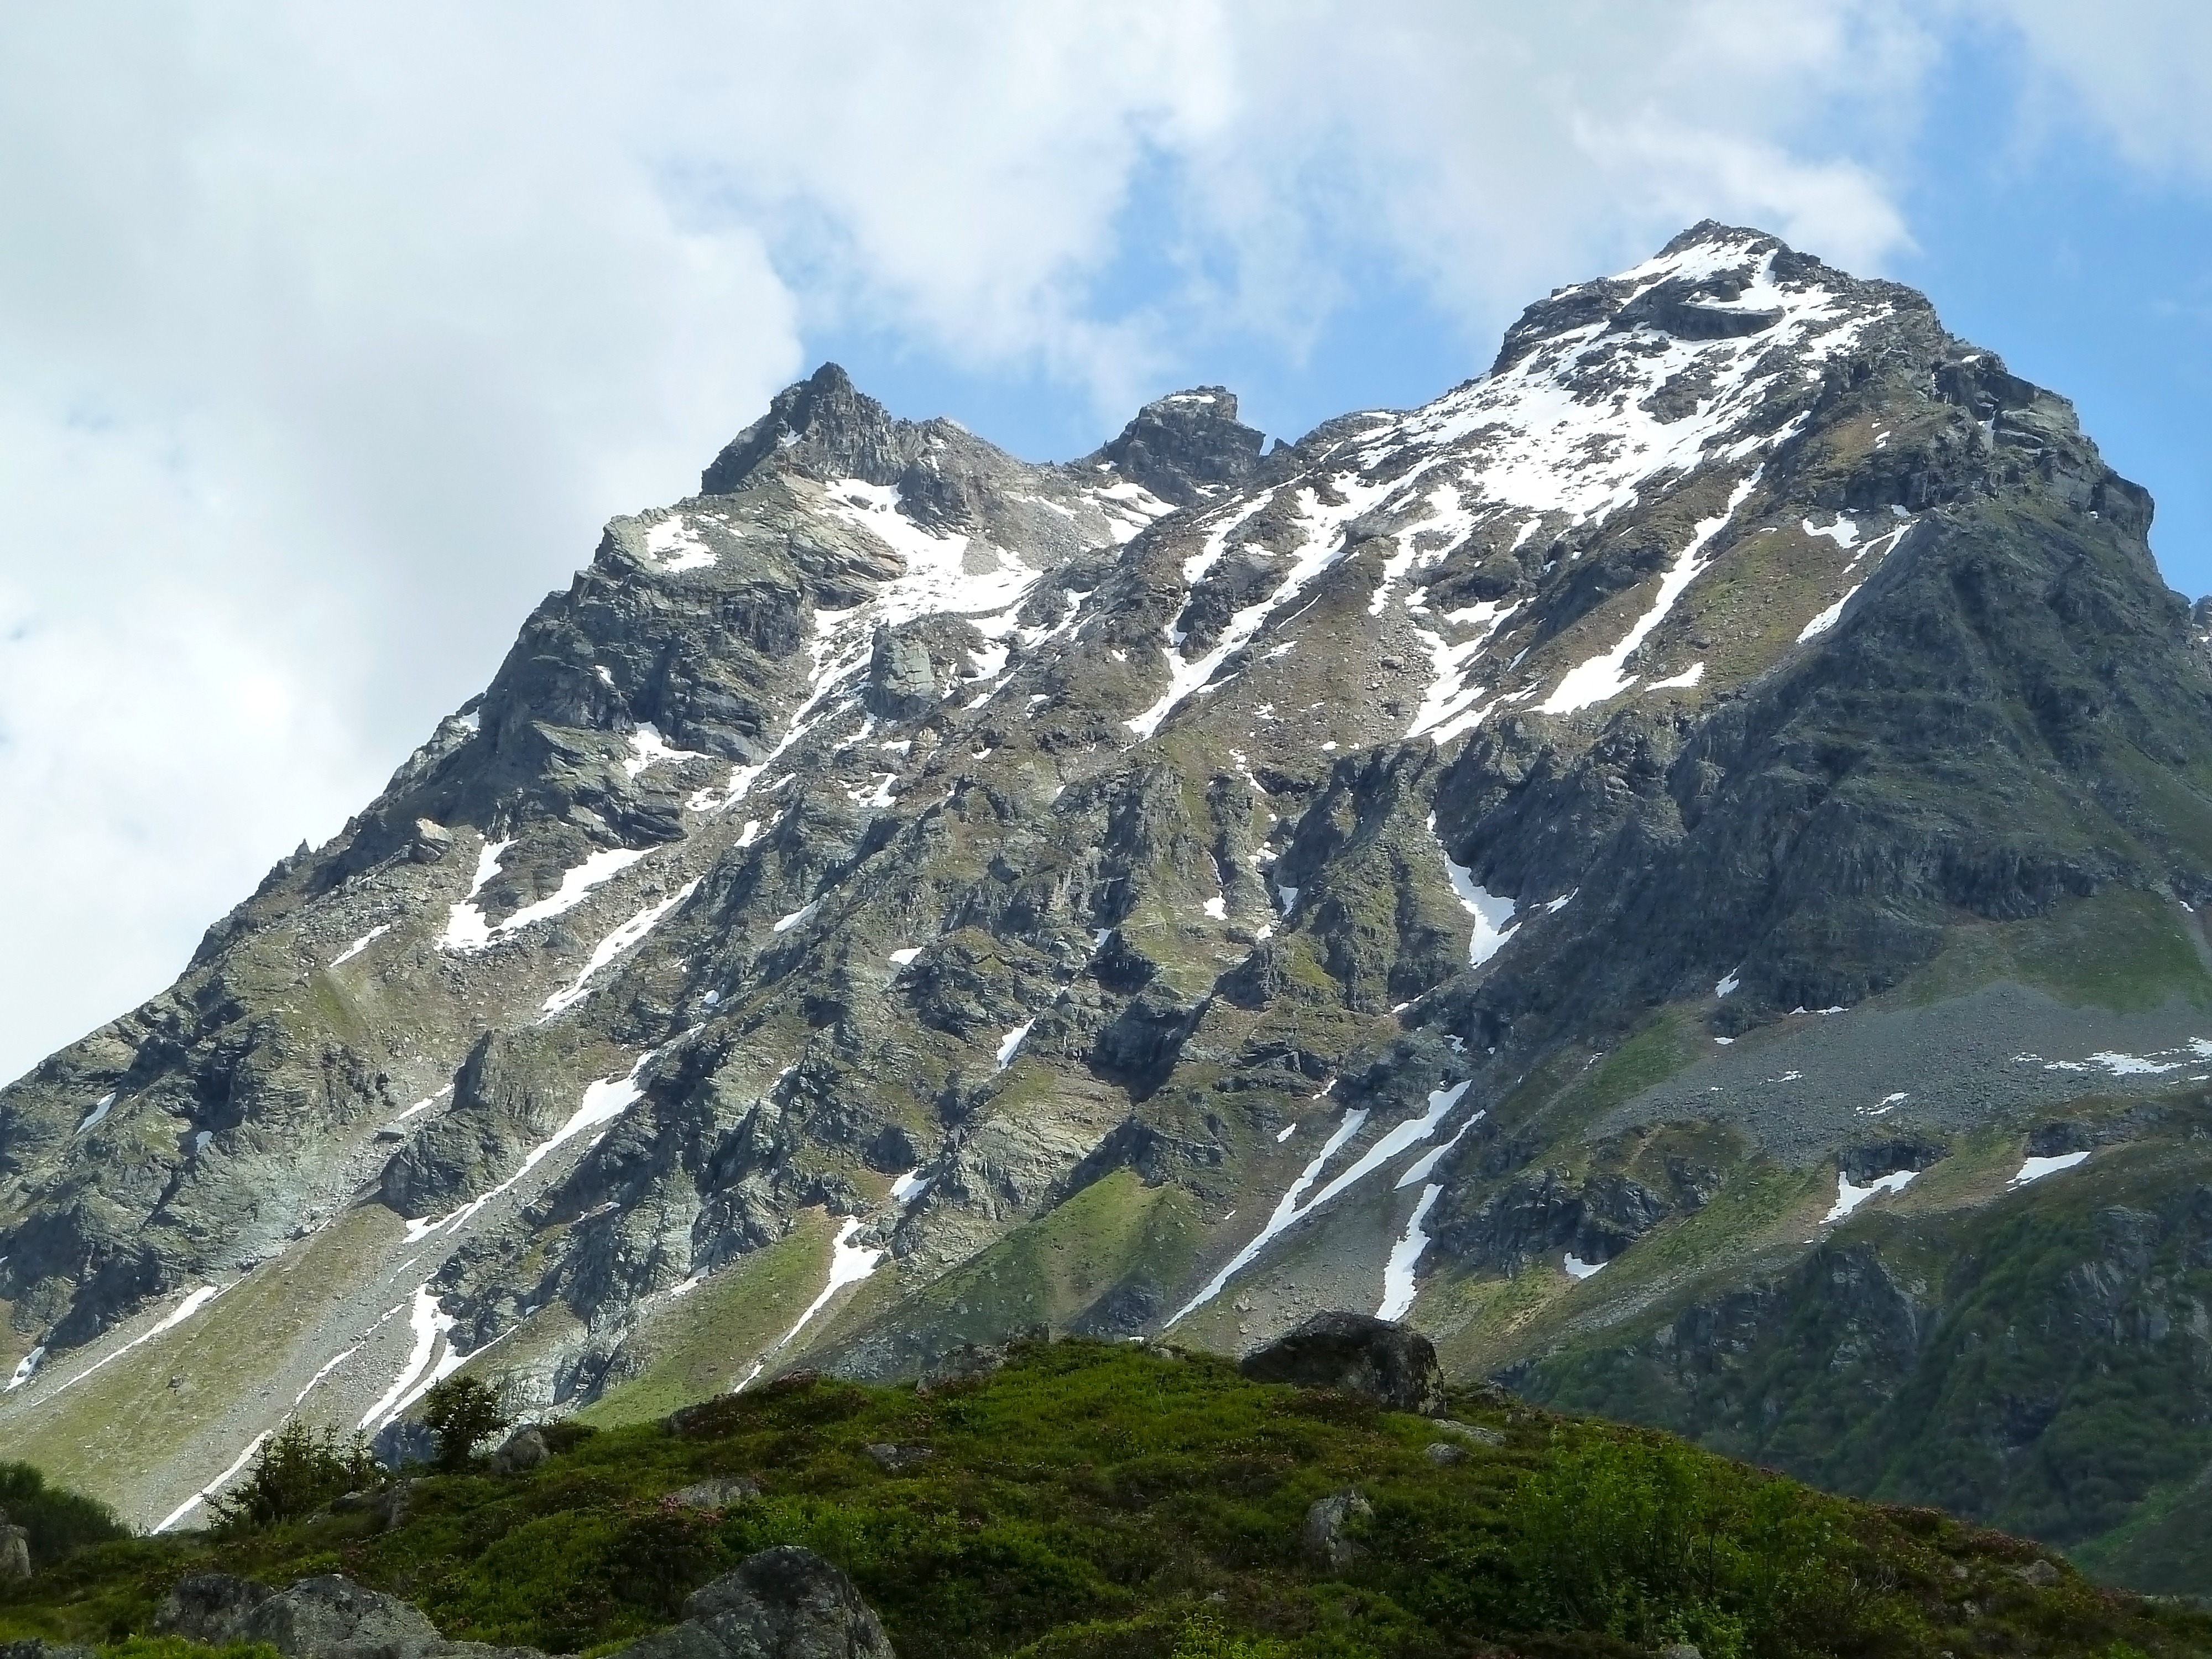
rock, wilderness, walking, mountain, snow, cloud, hiking, adventure, mountain range, summer, fjord, ridge, summit, austria, massif, alps, backpacking, plateau, fell, cirque, moraine, landform, silvretta, mountain pass, geographical feature, mountainous landforms, glacial landform, geological phenomenon